Paul Bigot

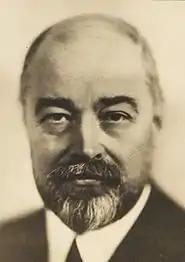
Paul Bigot (c.1940)

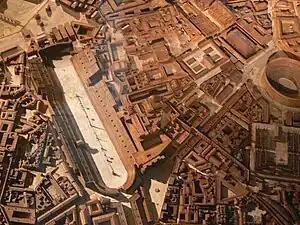
Plaster model of Rome by Paul Bigot at the University of Caen, showing the area around the Circus Maximus

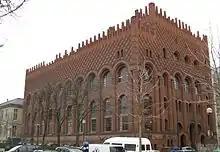
Institut d'Art et d'Archéologie, Paris

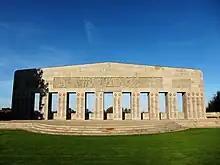
Monument aux Morts in Saint-Quentin

Bigot was born in Orbec, Calvados. He studied architecture at the École nationale supérieure des Beaux-Arts in Paris, in the atelier of Louis-Jules André. He won the Grand Prix de Rome in 1900, which enabled him to study in Rome at the Villa Medici. He later became a professor at the École des Beaux-Arts.